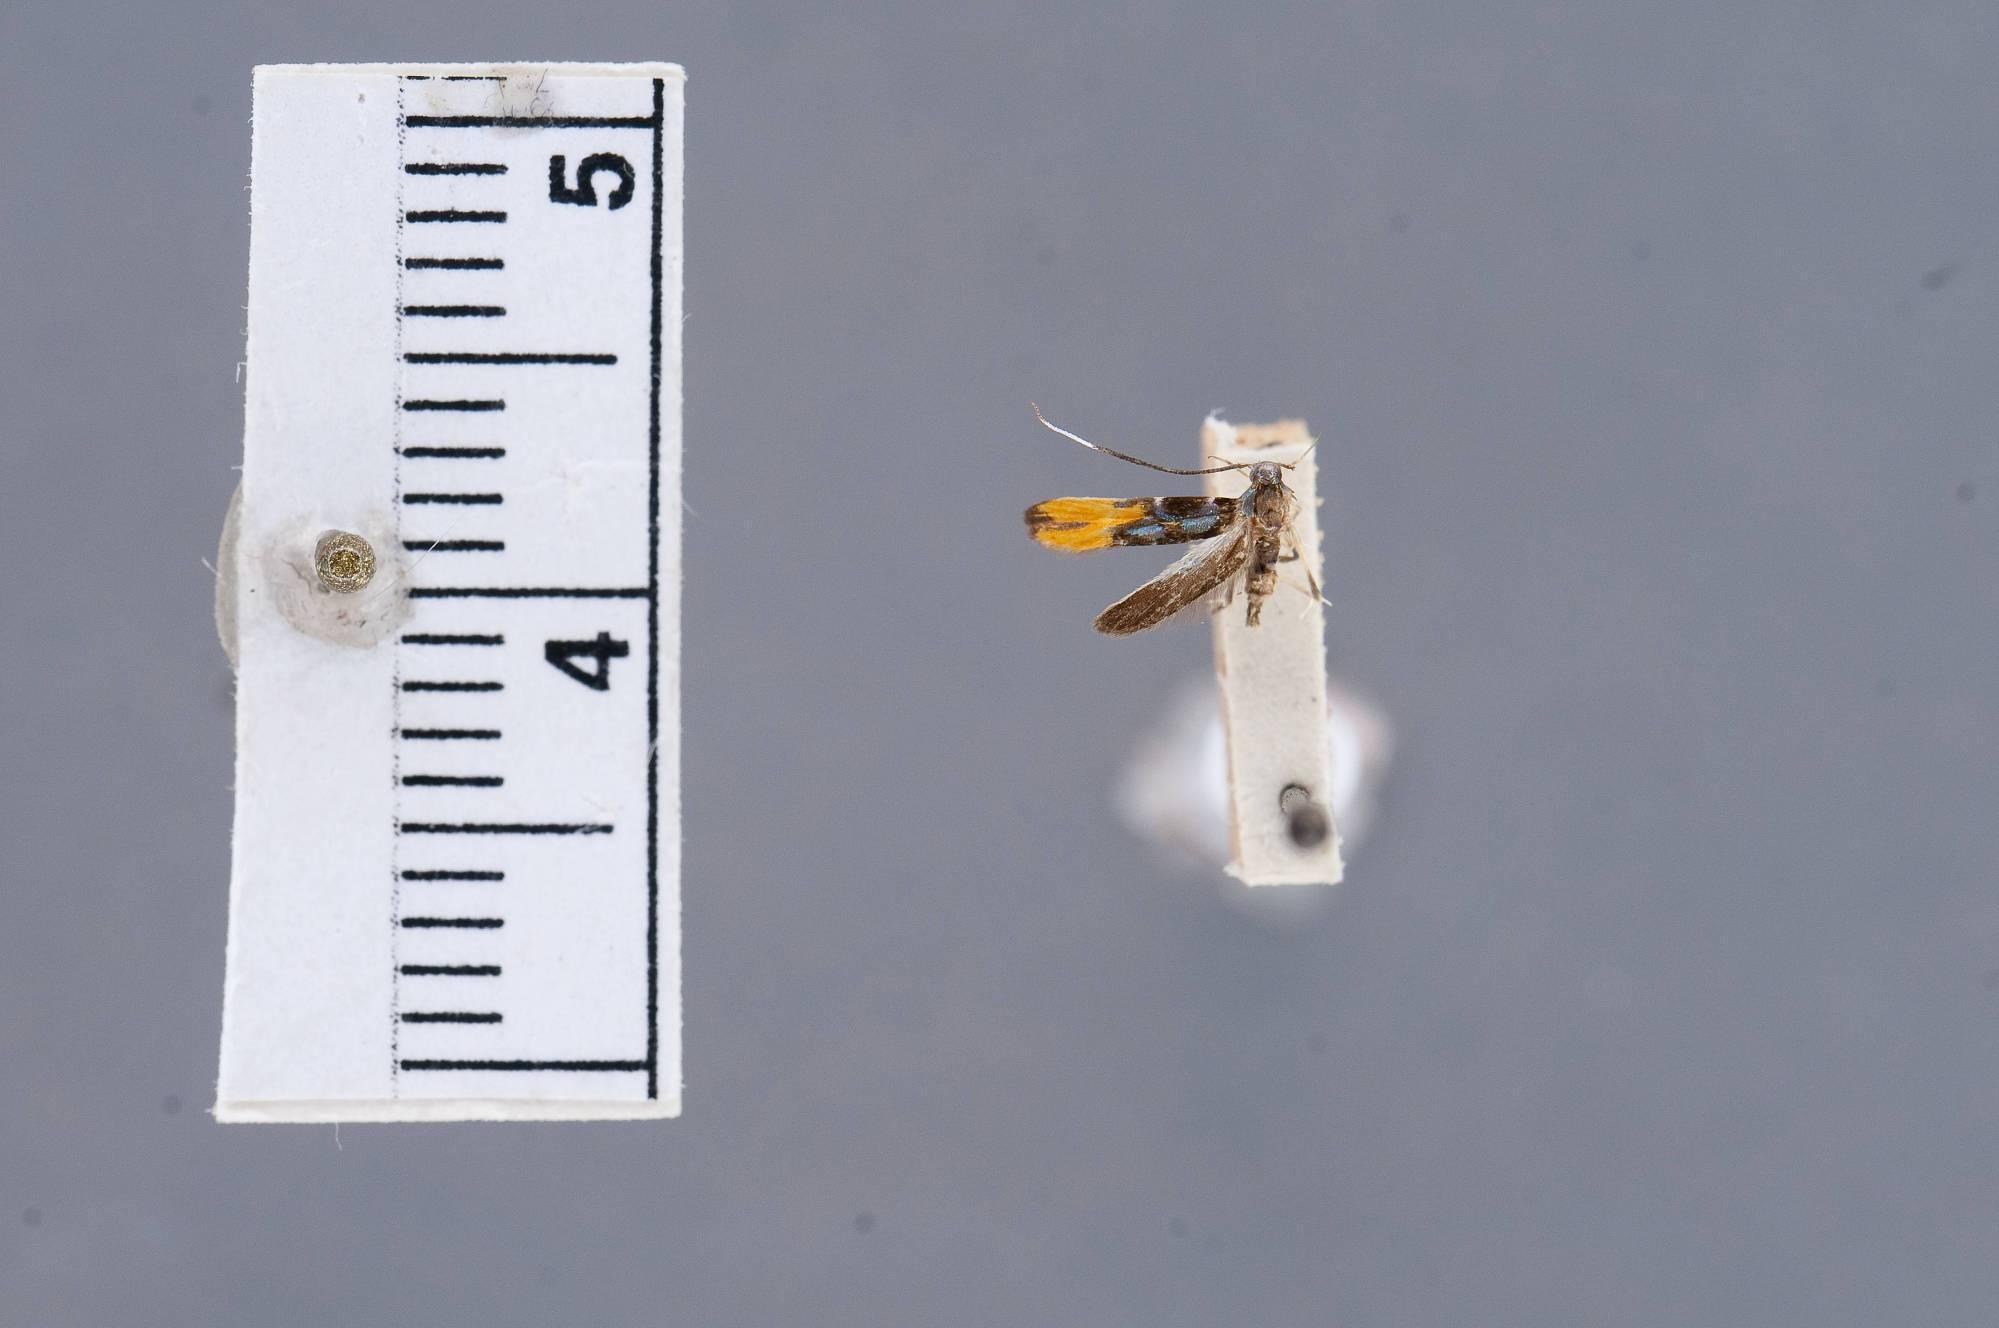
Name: Hamadera aurea
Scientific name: Hamadera aurea Busck, 1914
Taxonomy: Animalia, Arthropoda, Insecta, Lepidoptera, Glossata, Oecophoridae, Oecophorinae
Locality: Trinidad River, Panama
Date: Mar 1912